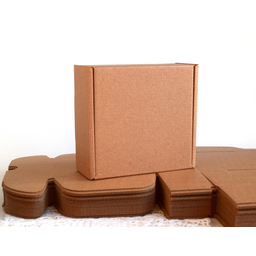
Label: cardboard